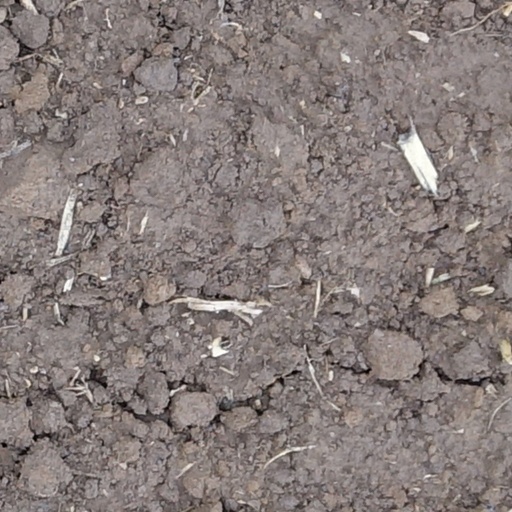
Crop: wheat